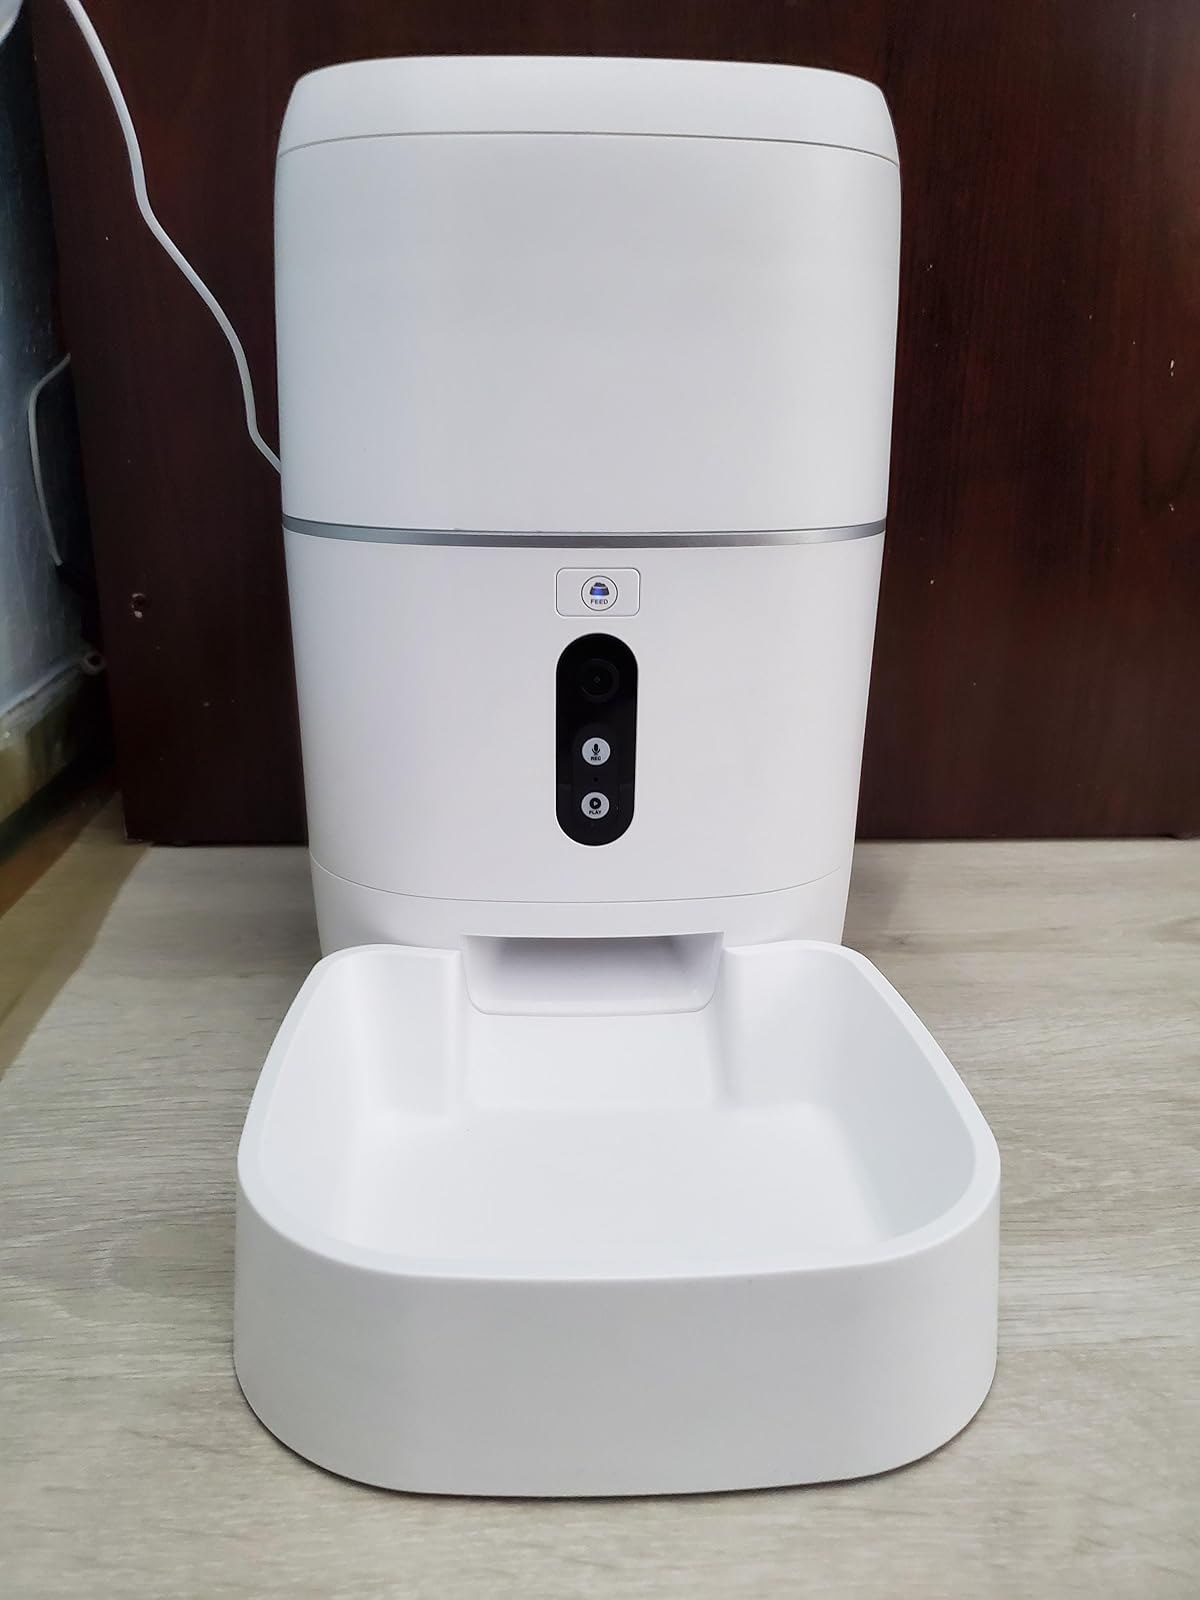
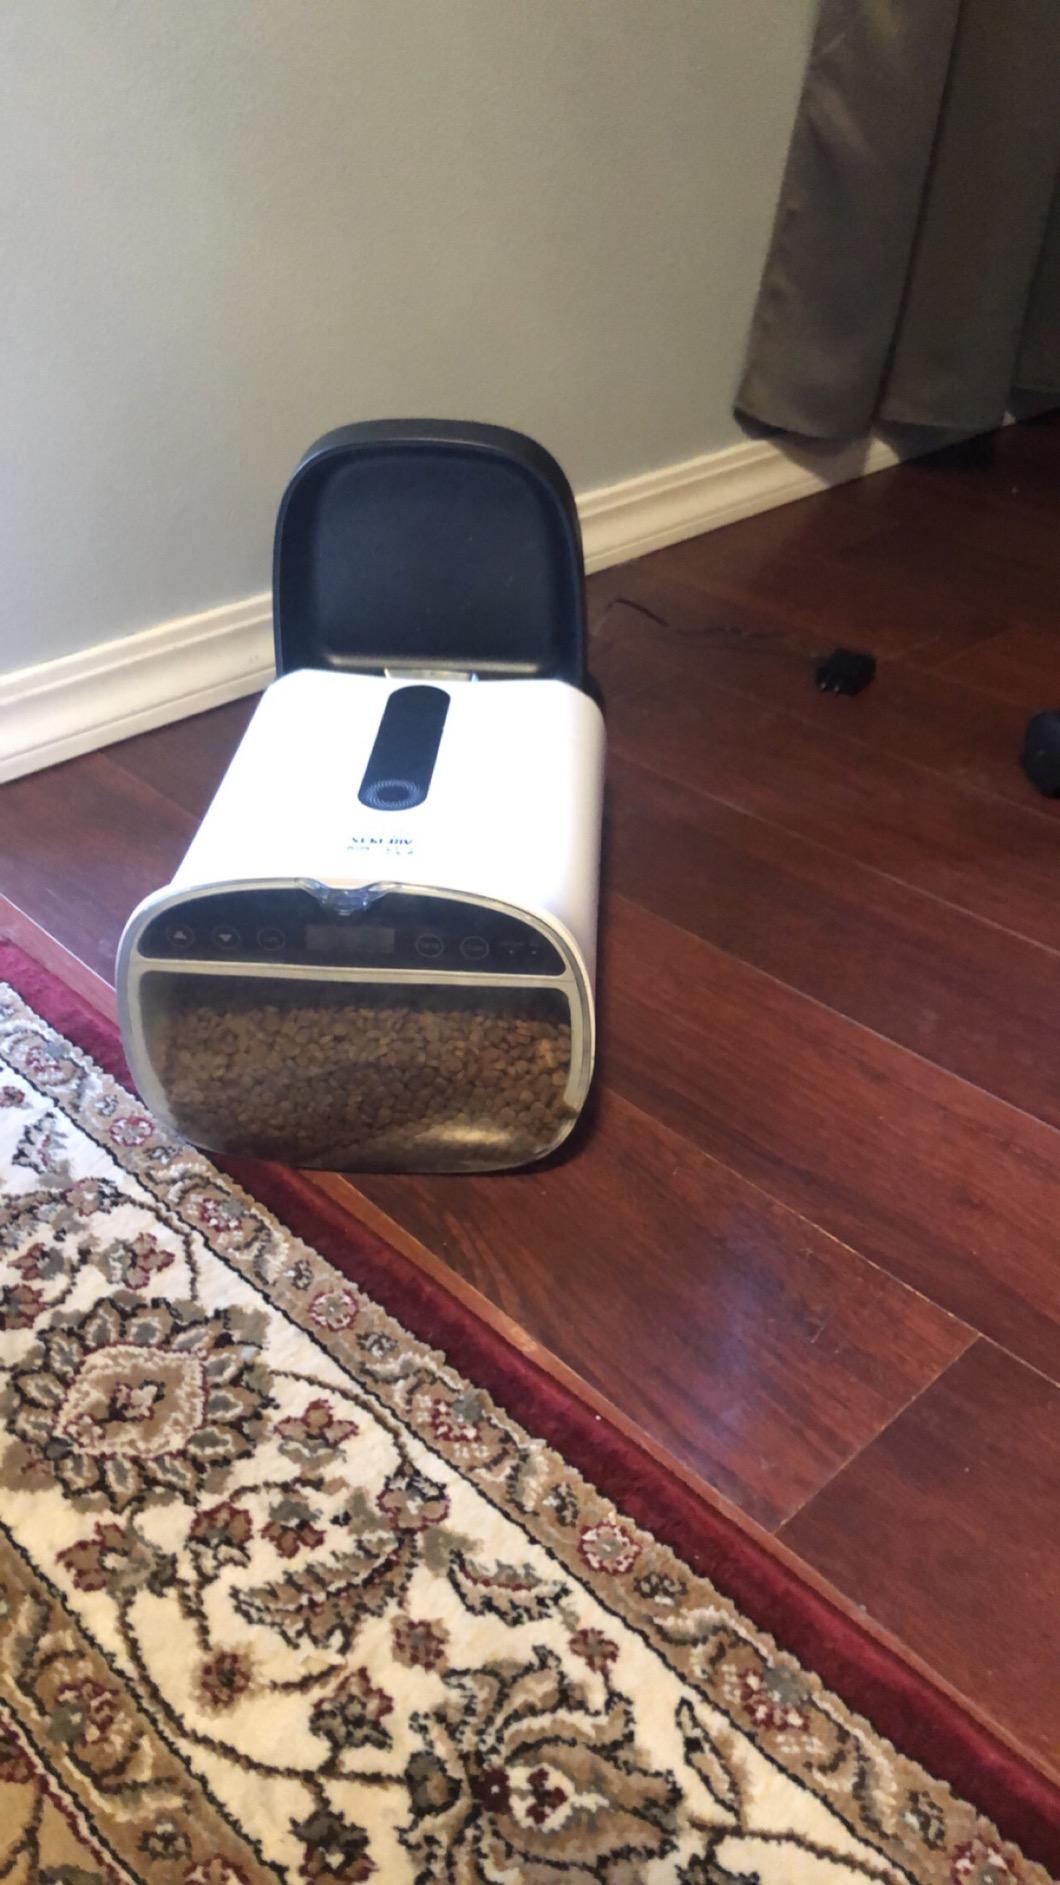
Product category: items_feeder
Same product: no